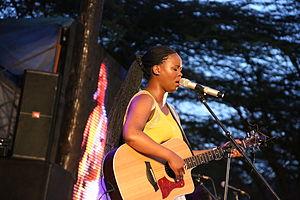
Bulelwa Mkutukana, née le 9 novembre 1988, mieux connue sous son nom de scène de Zahara, est une chanteuse sud-africaine, compositrice et interprète. Elle bénéficie d'un bon accueil dès son premier album, Loliwe, publié en 2011. Le 1ᵉʳ mai 2012, lors de la cérémonie South African Music Awards, elle remporte huit prix, dont ceux de meilleure artiste féminine et d'Album de l'Année. Elle chante en xhosa, ainsi qu'en anglais.